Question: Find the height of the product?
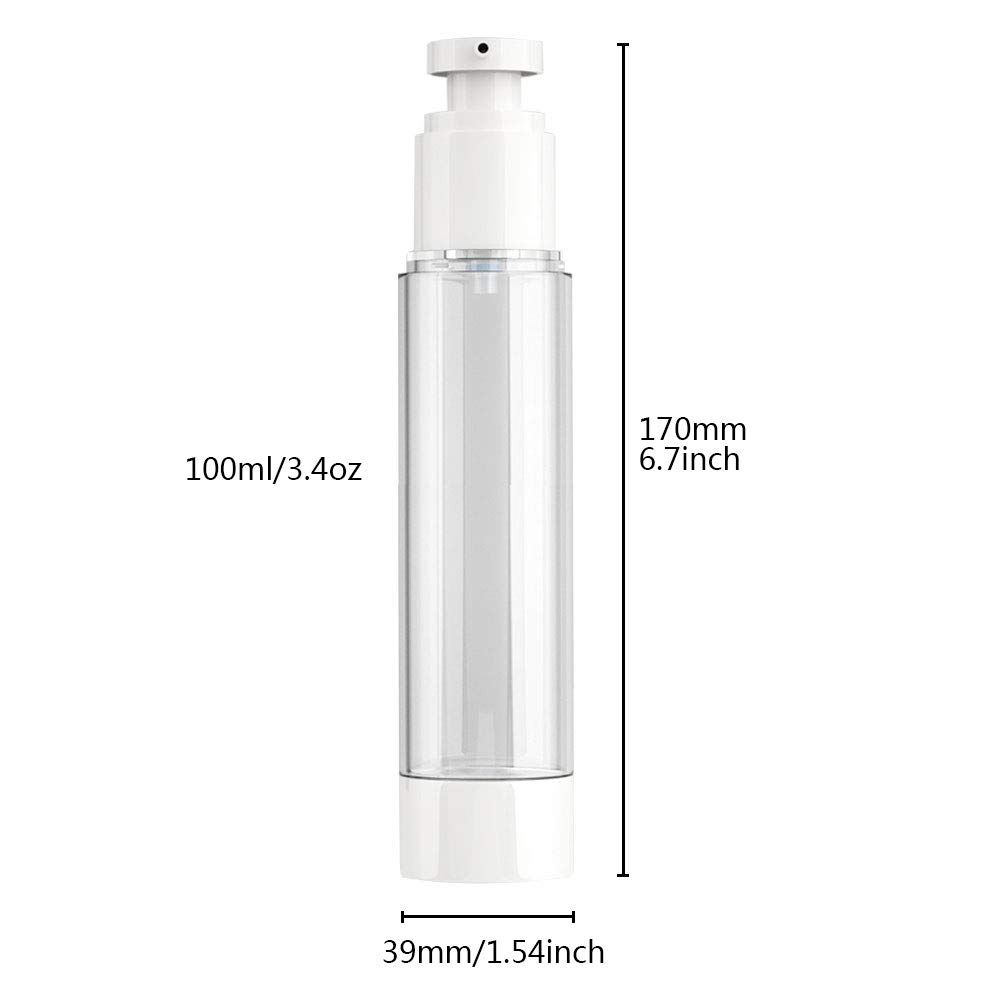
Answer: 170.0 millimetre